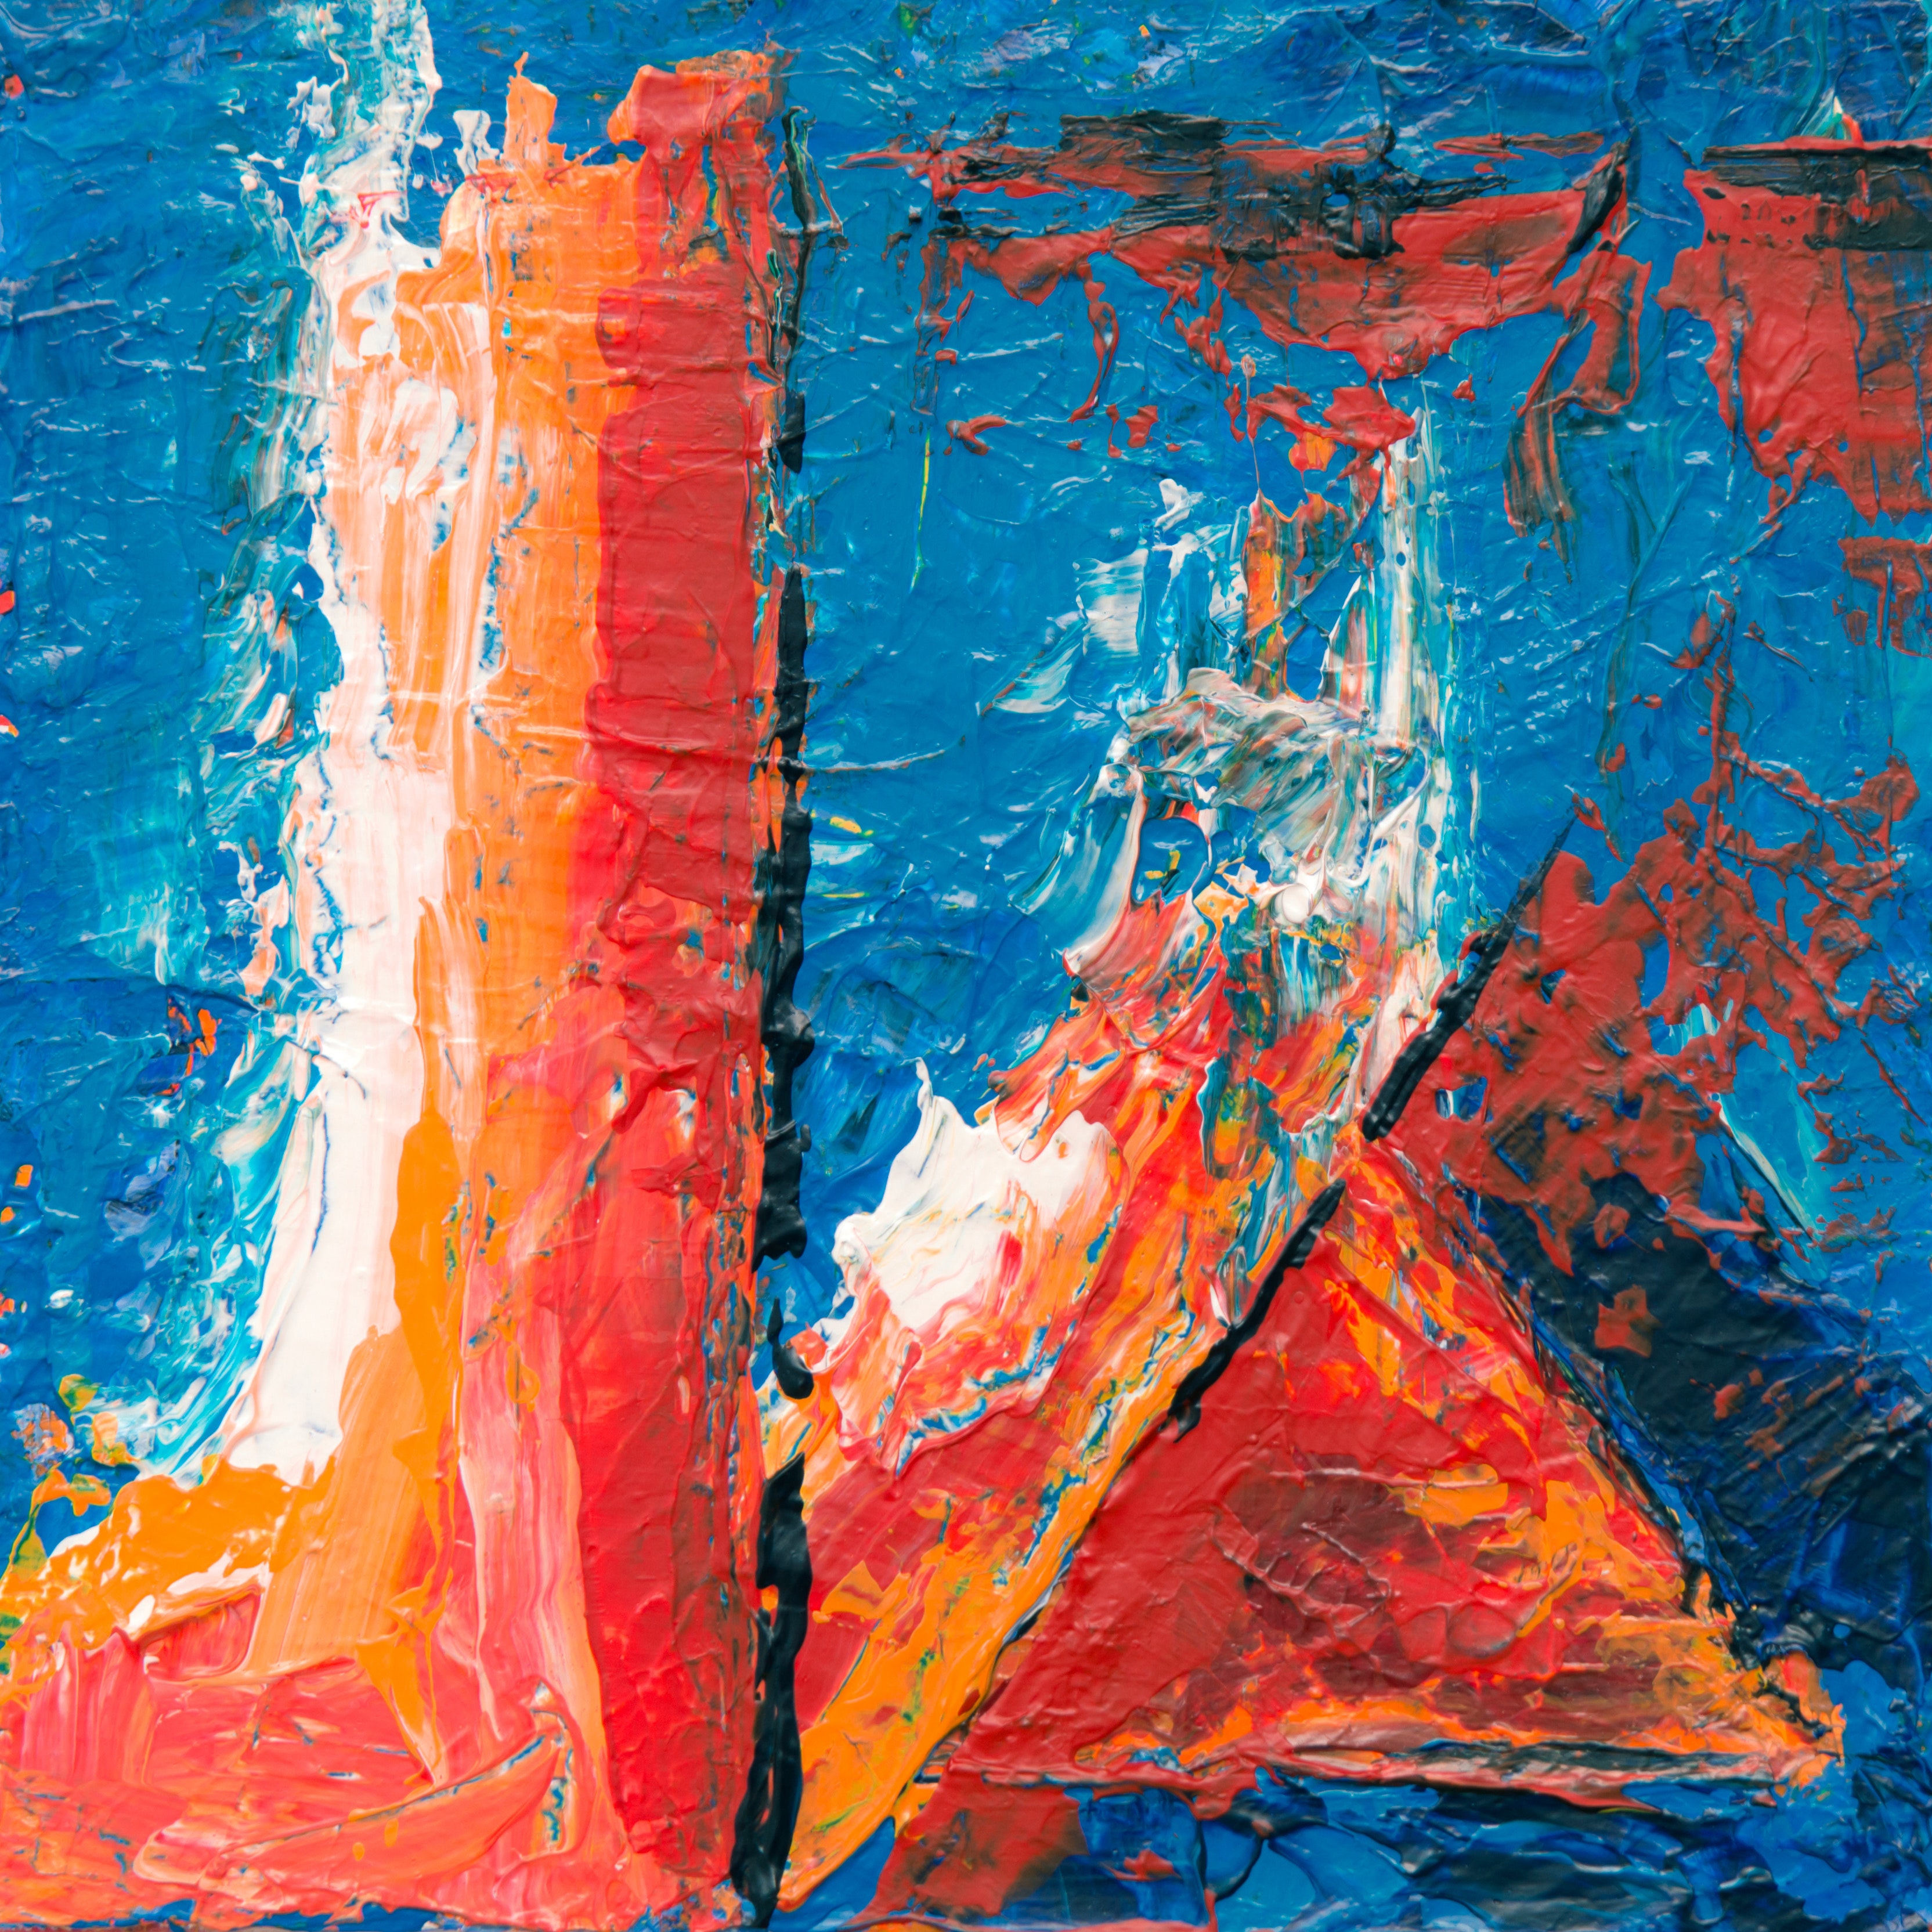
modern art, blue, acrylic paint, painting, art, water, visual arts, paint, geological phenomenon, child art